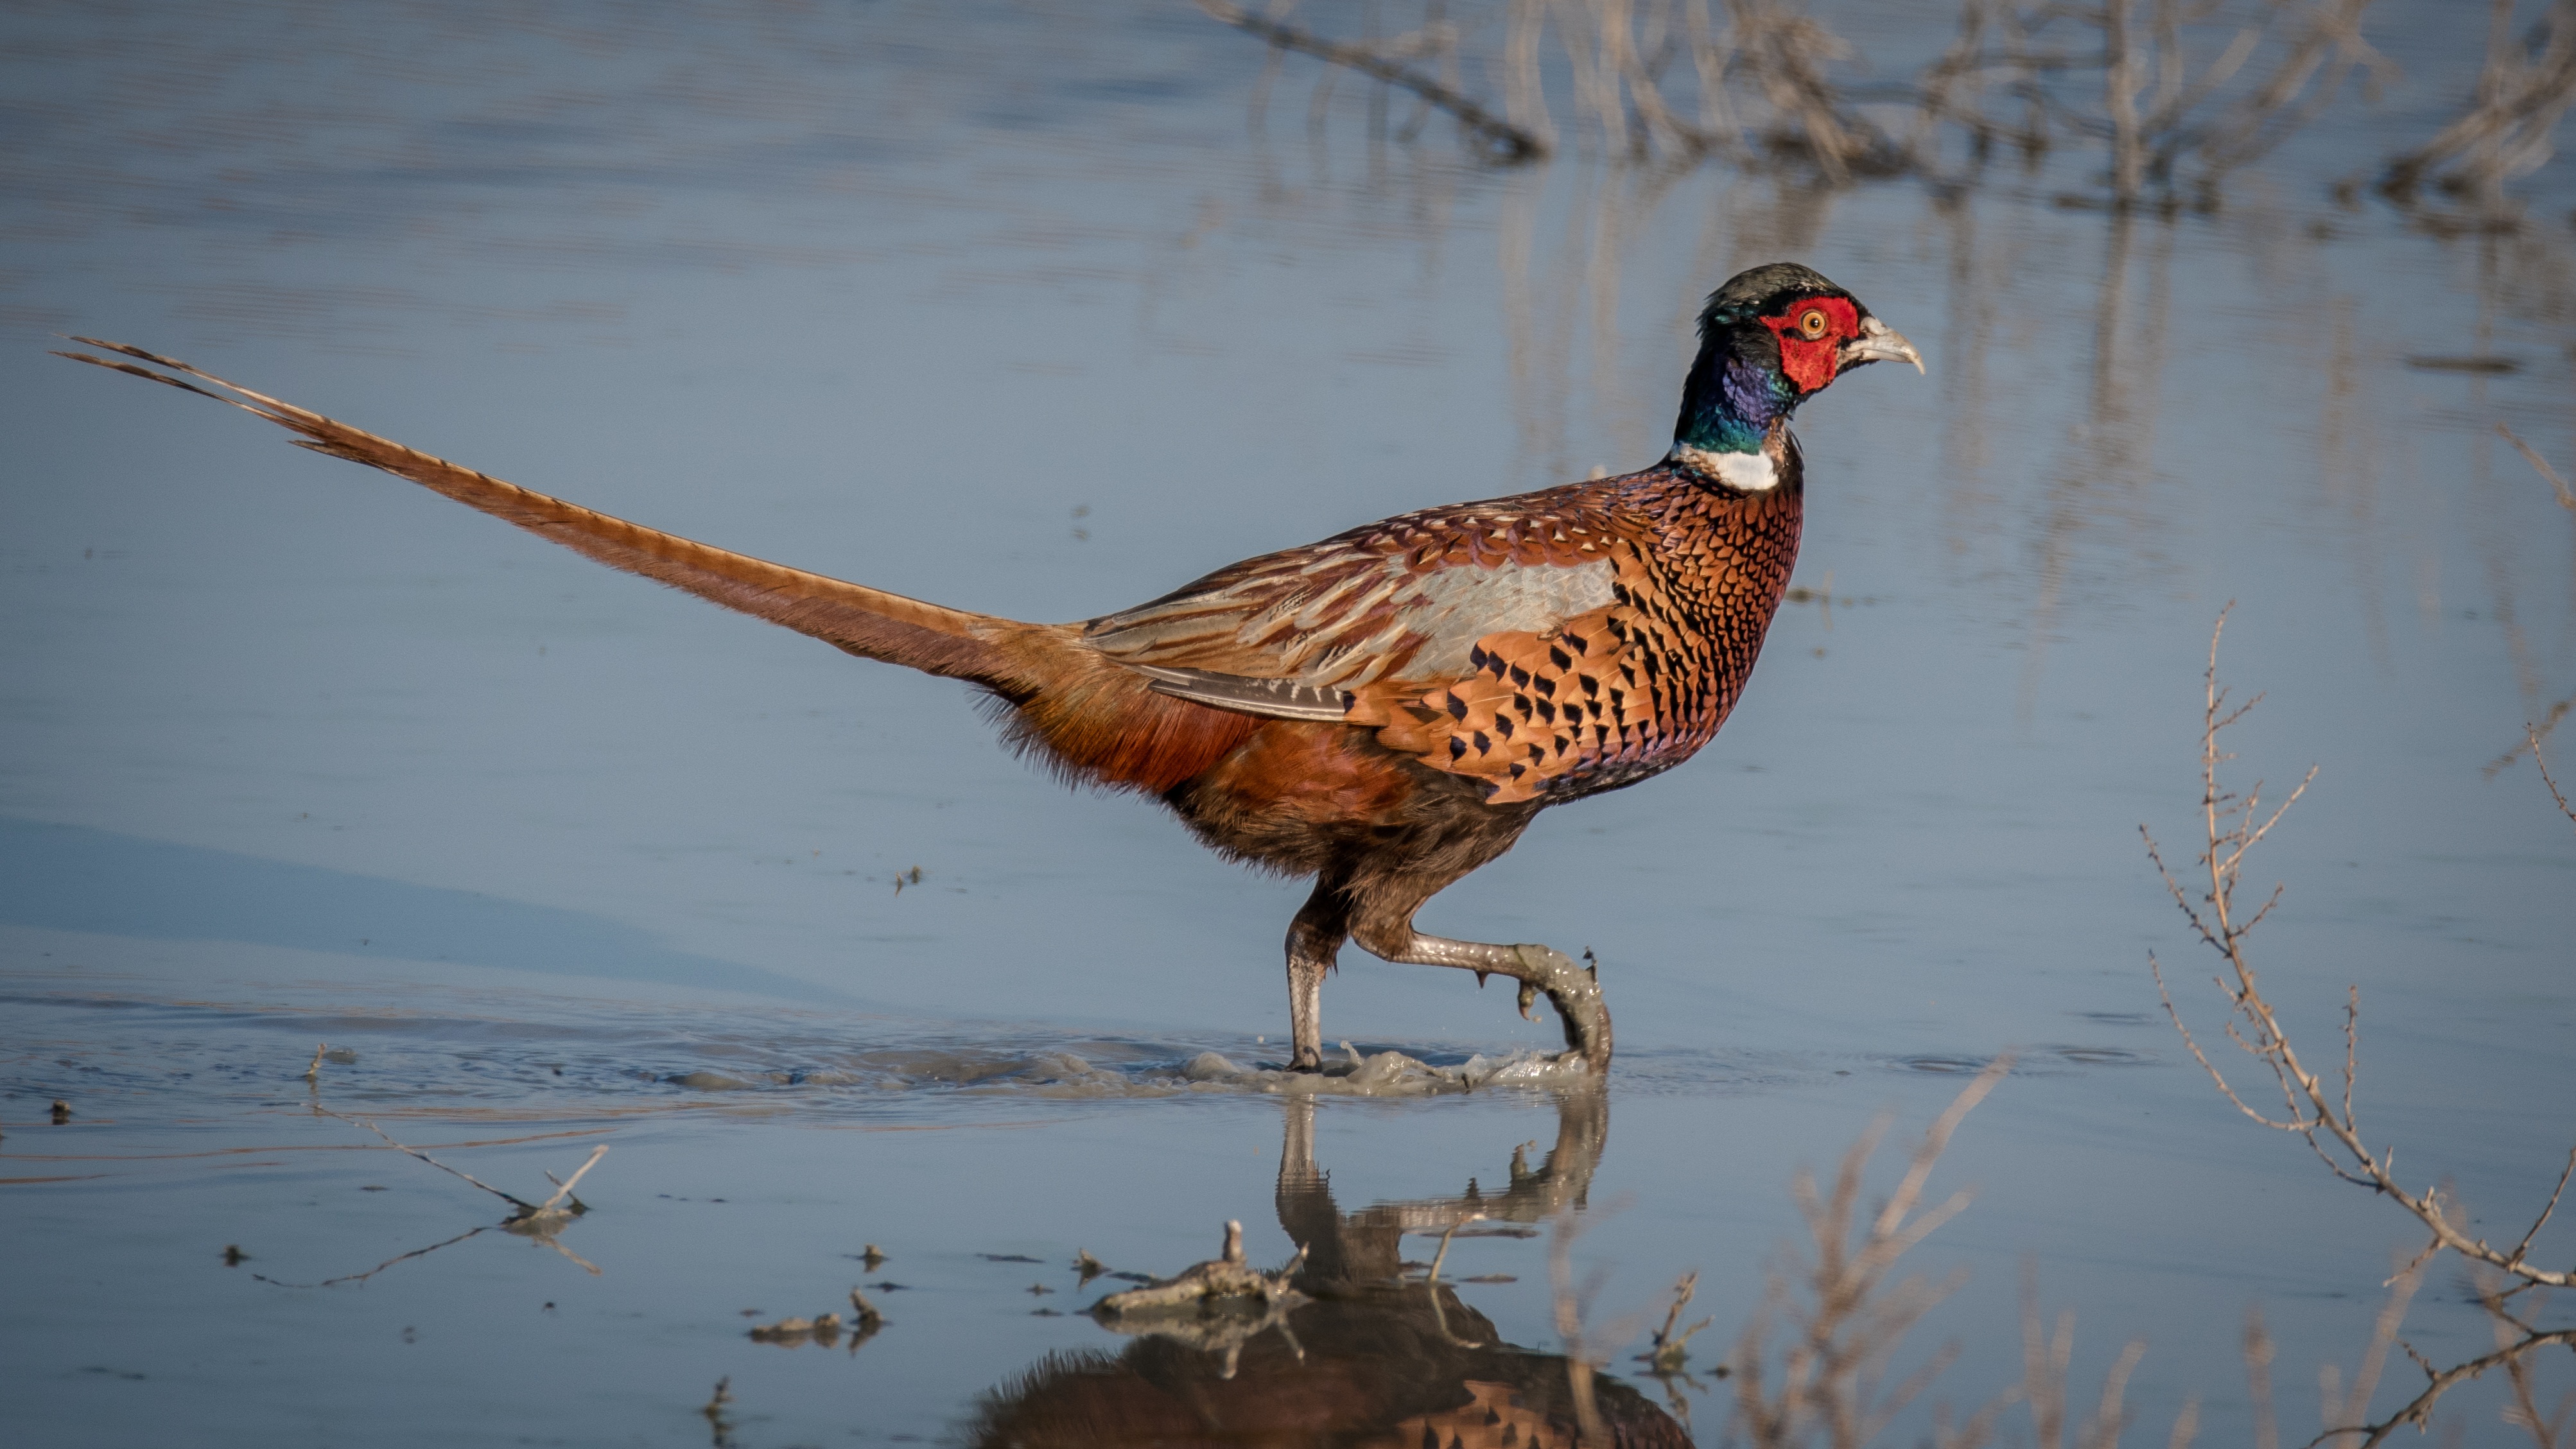
water, nature, bird, prairie, fly, wildlife, beak, feather, fowl, fauna, pheasant, wings, galliformes, vertebrate, large, phasianidae, afloat, phasianus colchicus